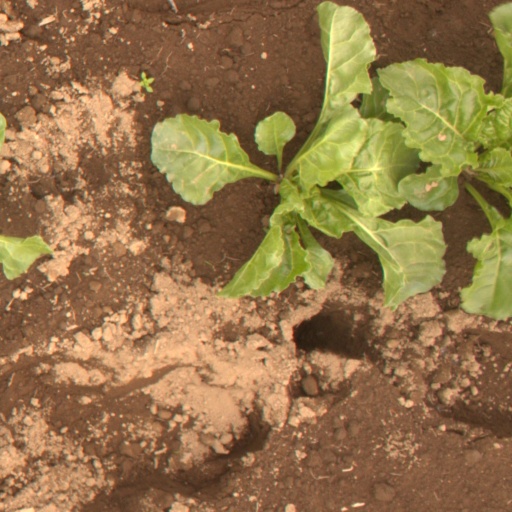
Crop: sugar beet